Hossein Shahshahani

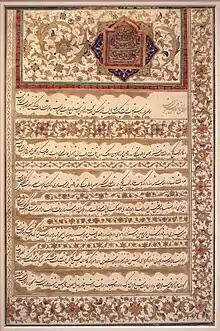
A Fat'h Ali Shah Qajar "firman" in Shikasta Nastaʿlīq script, January 1831.

Shahshahani was one of the few people who could read, understand and analyze the significance of rare and unique archival material and historical documents and deeds ("firmans"). They included firmans, manuscripts and calligraphy, hand written orders by kings and rulers, usually in cursive and writing of high historical and aesthetic value. He loved collecting such documents that were sometimes in poor shape. He spent countless hours to read, repair, understand, evaluate and at times frame them.